Gill Deacon

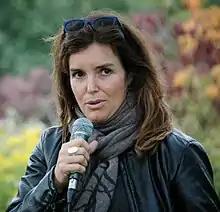
Deacon at the Eden Mills Writers' Festival in 2014

Gillian "Gill" Deacon (born April 26, 1966, in Toronto, Ontario; name is pronounced "Jill") is a Canadian author and broadcaster, best known as a former host of "Here and Now" on CBLA-FM in Toronto. In 2016, she was also the moderator of the national "Canada Reads".